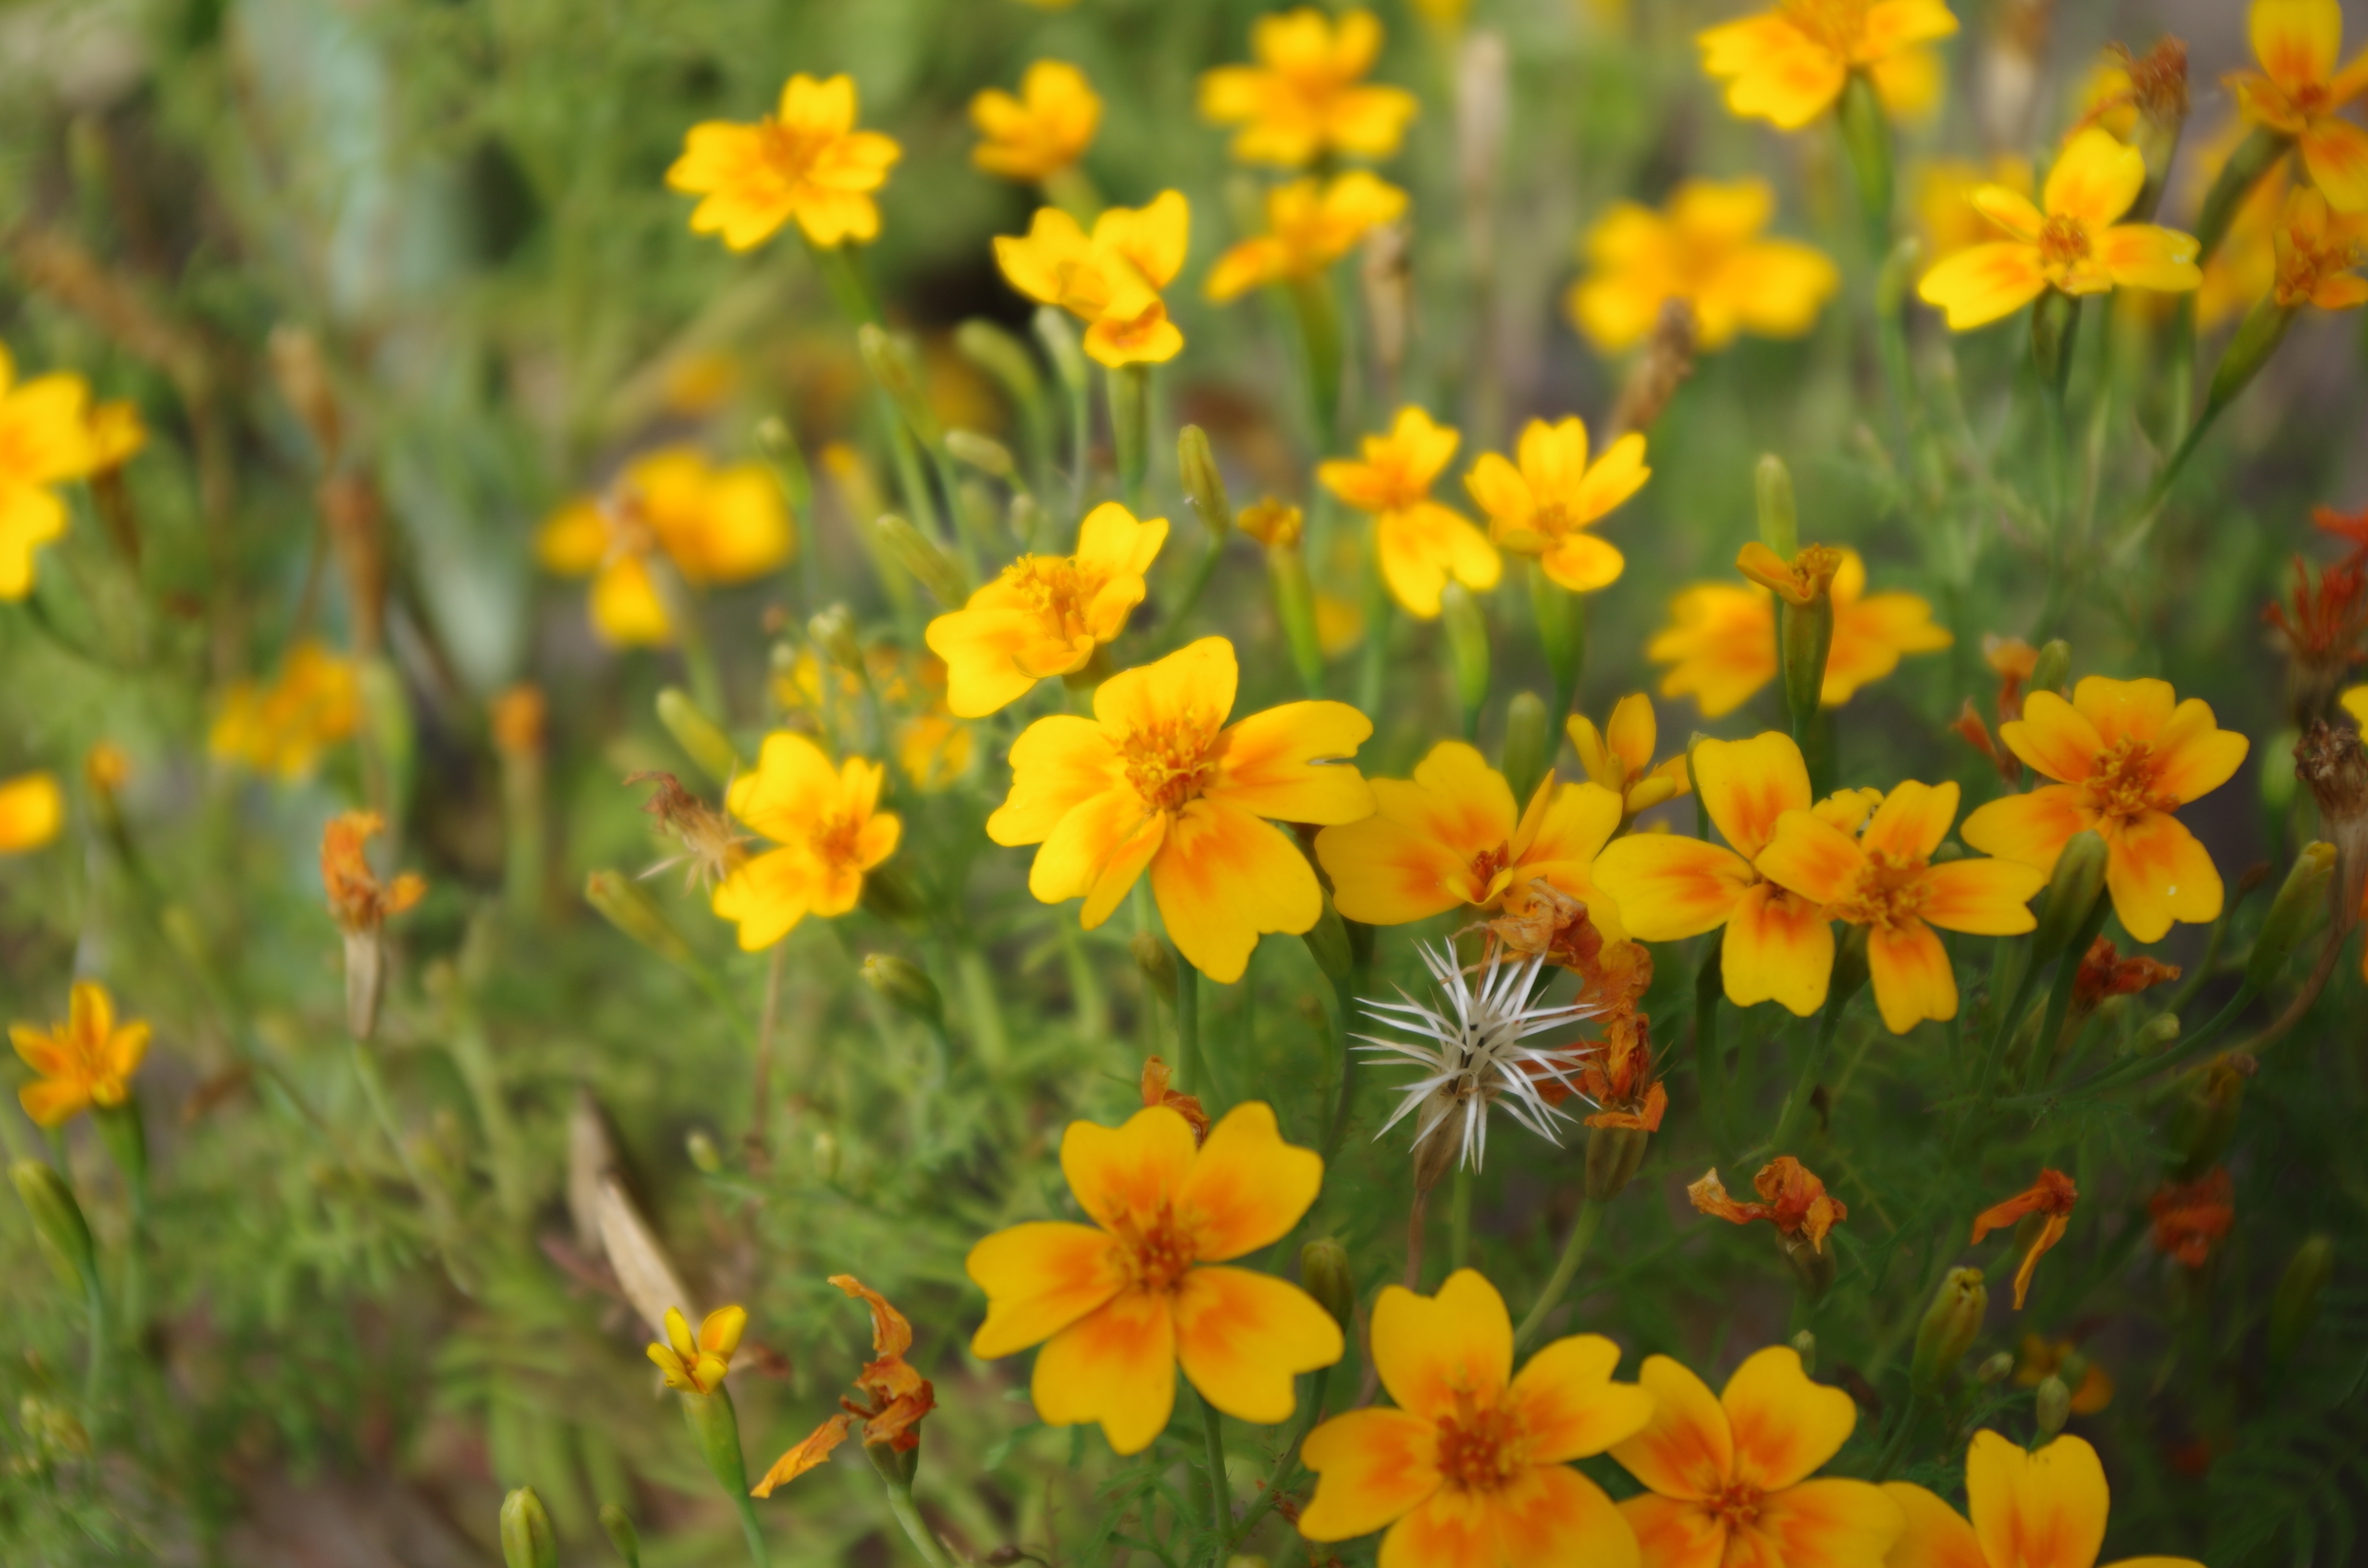
nature, plant, field, meadow, prairie, flower, herb, botany, yellow, flora, wildflower, flowers, marigold, turkish, macro photography, flowering plant, calendula, sulfur cosmos, annual plant, land plant